Rifleman (bird)

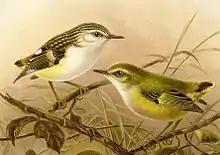
Female (L) and Male (R) rifleman – "A History of the Birds of New Zealand", Buller, 1888

The rifleman is New Zealand's smallest endemic bird, with fully grown adults reaching around in length. Male birds typically weigh around , females . The bill of the female is also longer, as is its hind claw. The difference in between the sexes may be ecological in its origin, reflecting different foraging niches the two sexes have during times when they have high energy demands (feeding chicks). The male rifleman is bright green above, with a yellow-green rump. The wings are black, green and white with a yellow band across the flight feathers. The tail is black with a whitish tip. The throat, breast and belly are white, sometimes with a yellow wash, and the flanks are yellowish. The female is of a more somber brownish tone and her head and back are flecked with ochre. Both birds have white eyebrow stripes. They have short, rounded wings, a very short tail and a long thin awl-like bill which is brownish and slightly upturned for insertion into cracks. The rifleman flies quickly with a wing beat producing a characteristic humming sound like a hummingbird.